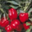
Label: sweet_pepper